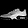
Label: Sneaker